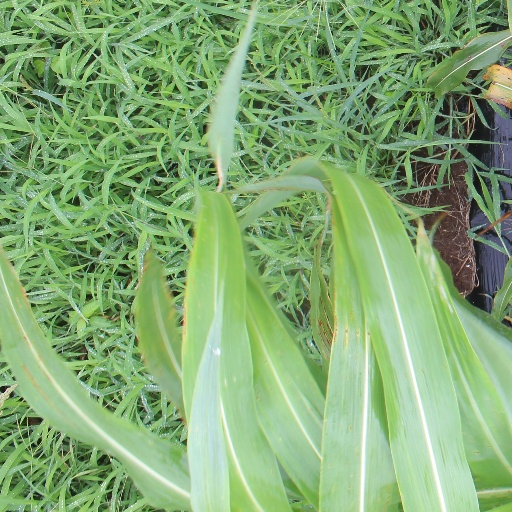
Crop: sorghum